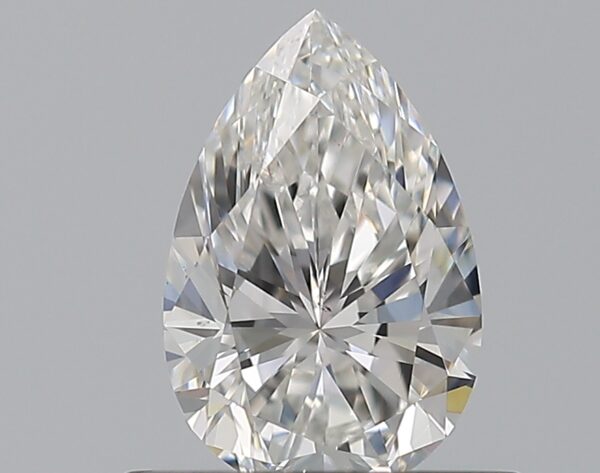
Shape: pear
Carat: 0.59
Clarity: SI1
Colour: F
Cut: EX
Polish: EX
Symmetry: VG
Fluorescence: N
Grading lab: GIA
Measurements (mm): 7.09 x 4.64 x 2.97